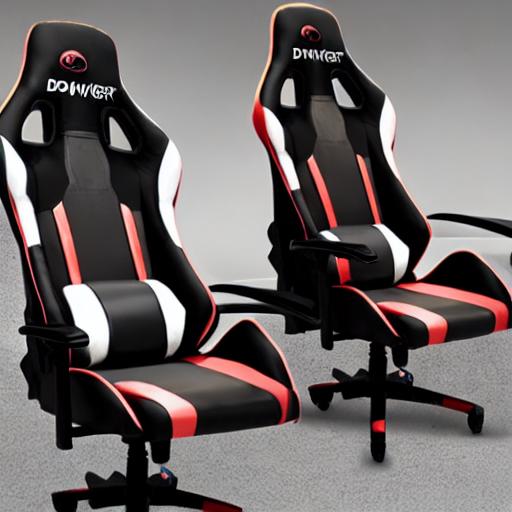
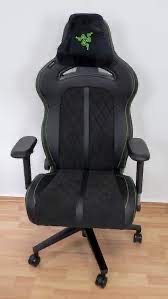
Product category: items_chair
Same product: no